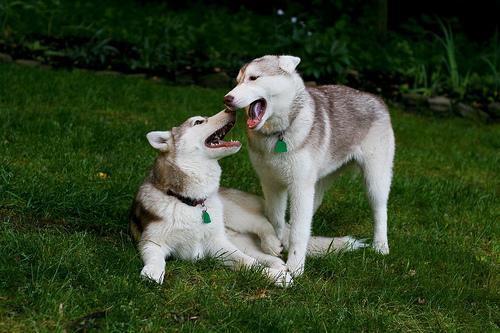
Siberian_husky